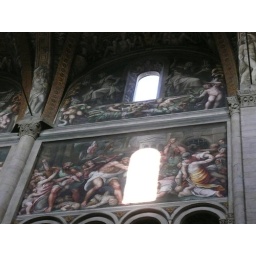
The wall of the Duomo in Parma is lit up by the light from a window across the nave.